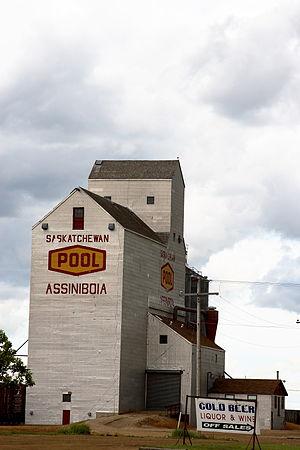
Assiniboia est une ville du centre-sud de la Saskatchewan, au Canada. Le recensement de 2011 y dénombre 2 418 habitants alors que celui de 2006, on en dénombrait 2 305.